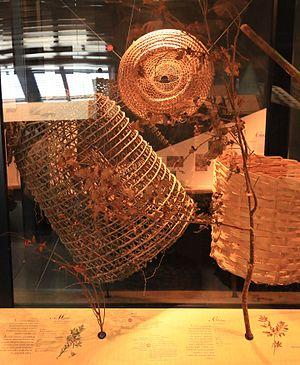
Musée de l'osier et de la vannerie de Villaines-les-Rochers
Ce glossaire maritime liste les principaux termes techniques utilisés par le monde maritime et les marins.
En Méditerranée, un girelier est une nasse tressée pour la capture des girelles.